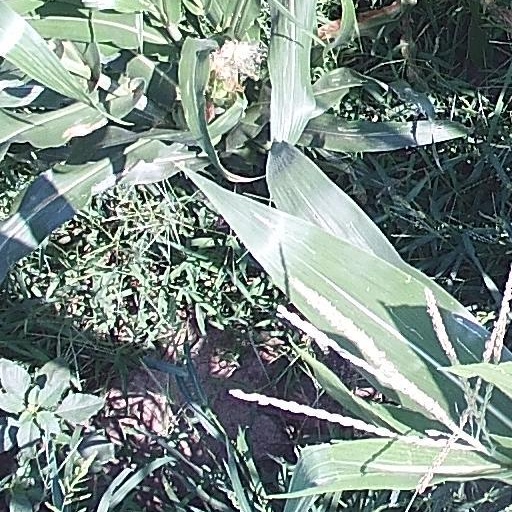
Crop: maize; corn